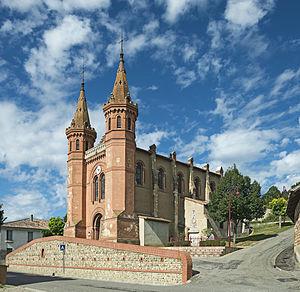
Cet article recense une partie des monuments historiques de la Haute-Garonne, en France.
Saint-Rustice est une commune française située dans le département de la Haute-Garonne en région Occitanie.
La liste des églises de la Haute-Garonne recense de manière exhaustive les églises situées dans le département français de la Haute-Garonne.